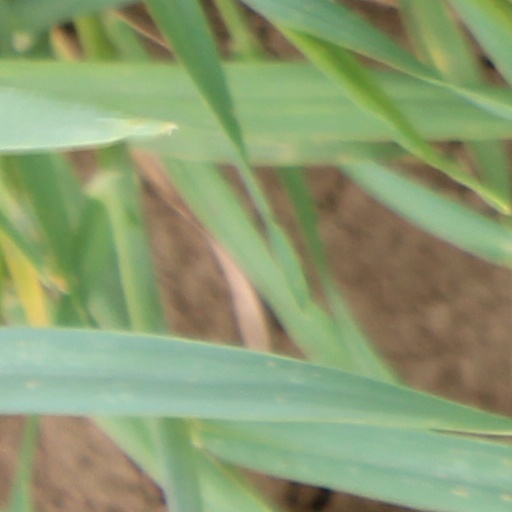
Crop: wheat